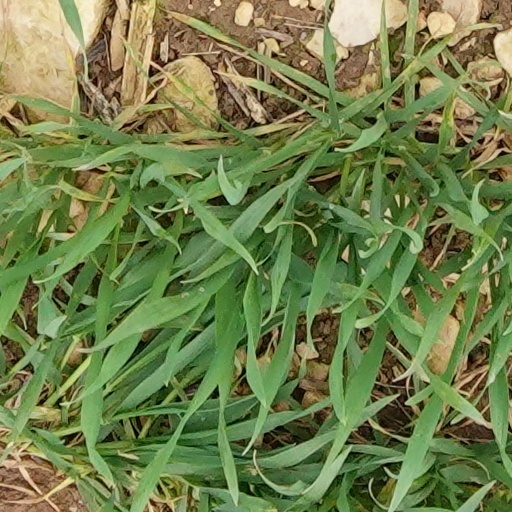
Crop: wheat